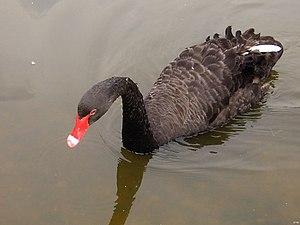
La théorie du cygne noir ou théorie des événements cygne noir, développée par le statisticien Nassim Nicholas Taleb, notamment dans son essai Le Cygne noir, est une théorie selon laquelle on appelle cygne noir un certain événement imprévisible qui a une faible probabilité de se dérouler et qui, s'il se réalise, a des conséquences d'une portée considérable et exceptionnelle. Taleb a, dans un premier temps, appliqué cette théorie à la finance. En effet, les événements rares y sont souvent sous-évalués en matière de prix.